Havelland Luch

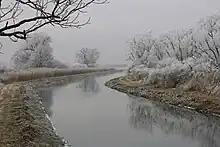
The Great Havelland Canal near Senzke in winter

The natural vegetation of the "luch" was determined by its waterlogged terrain. Under such conditions an open carr fen landscape was formed. Revealingly the Slavic word "lug" means "marsh" as well as "meadow". Until the establishment of the present drainage system, there was a lot of bog formation. Today the countryside is dominated by grassland farming. The ditches and canals are mainly bordered by poplars and alders. Occasionally there are small copses with plantation-like monocultures of grey or hybrid poplar.